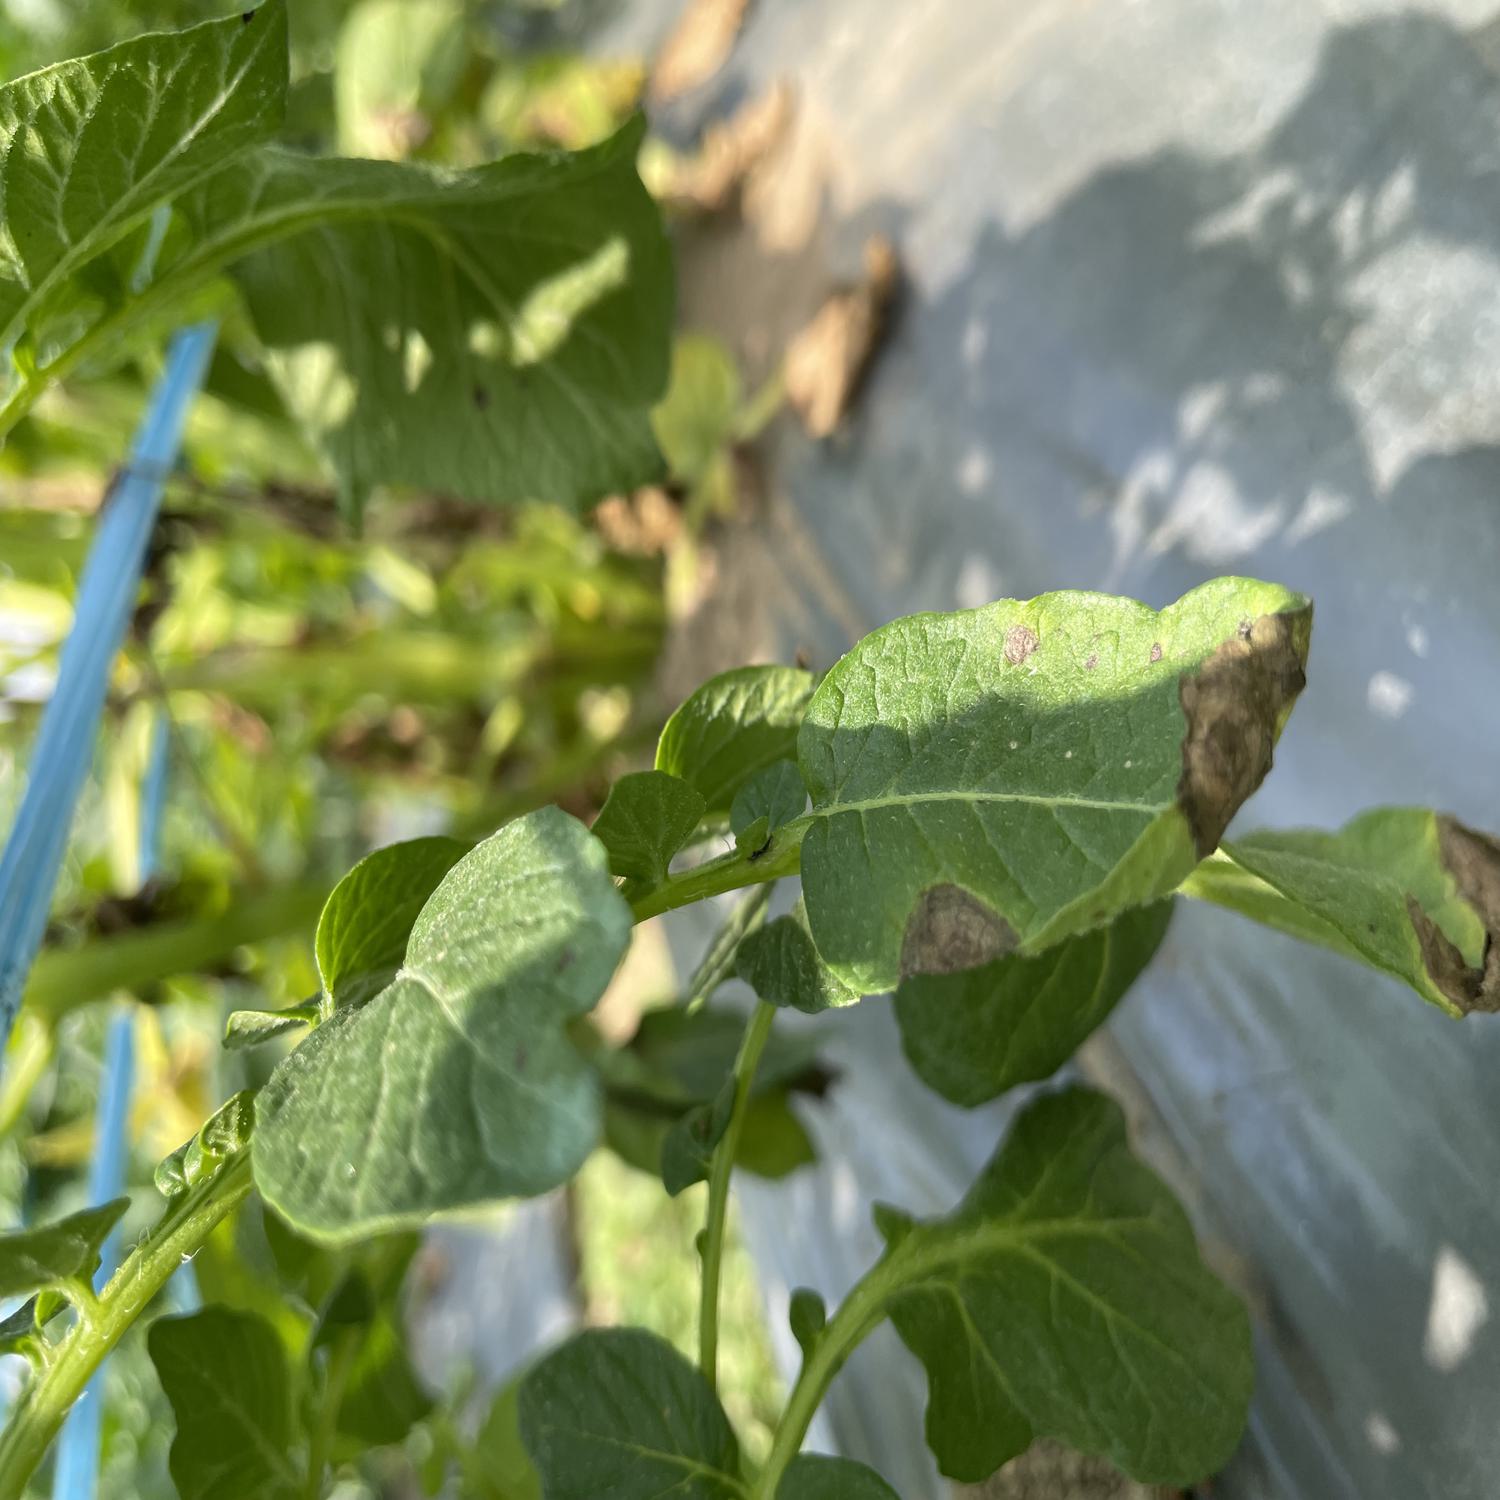
Label: Fungi